ADR27A

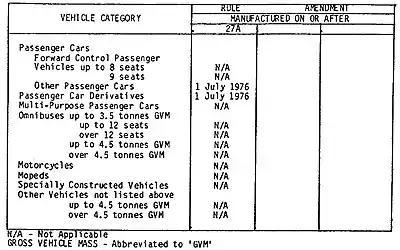
"Table 1": ADR27A vehicle coverage

The rule was endorsed by the Australian Transport Advisory Council (ATAC), and covered all Australian states and territories. Vehicles required to comply with ADR27A were mostly passenger vehicles and light goods vehicles based upon passenger vehicles manufactured on or after 1 July 1976. "Table 1" defines those which were required to comply with or were exempt from the rule.